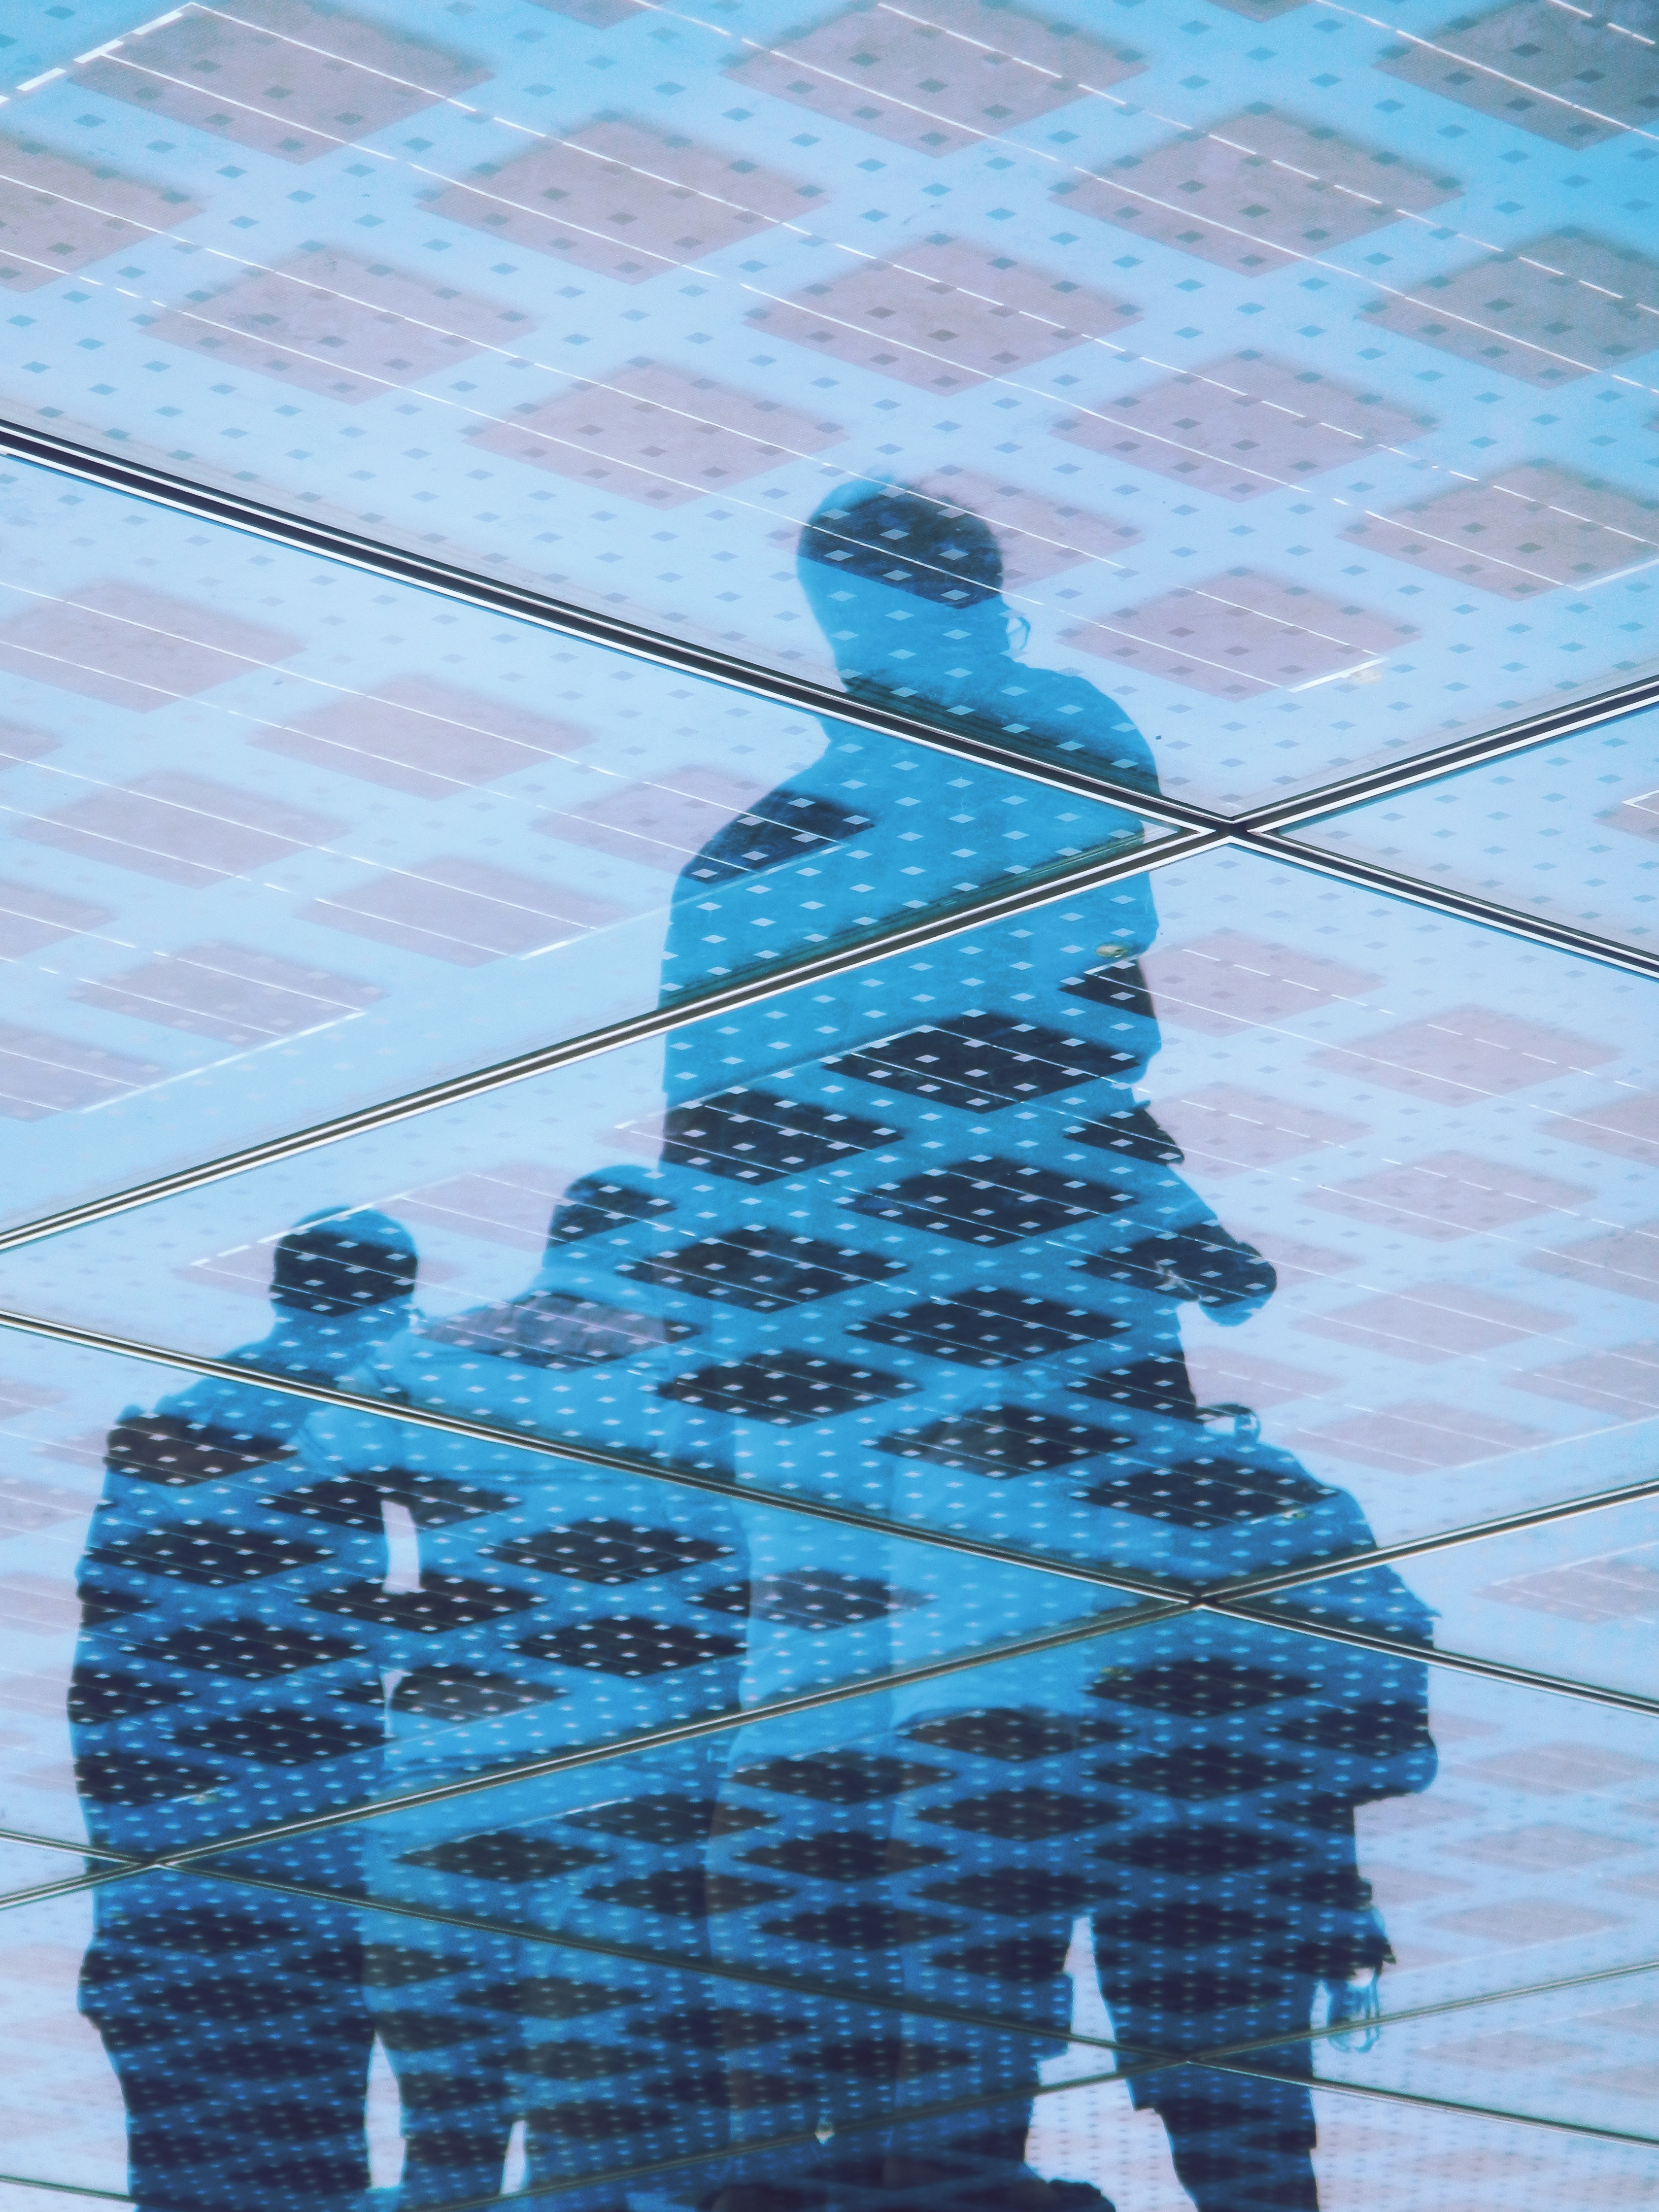
pattern, blue, art